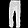
Label: Trouser